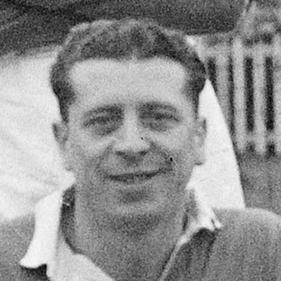
Age: 26